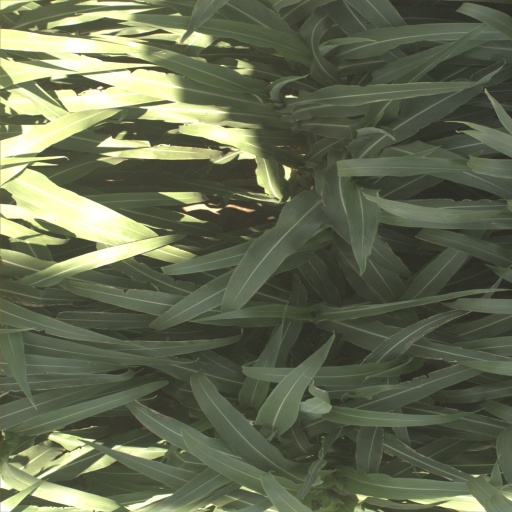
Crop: sorghum